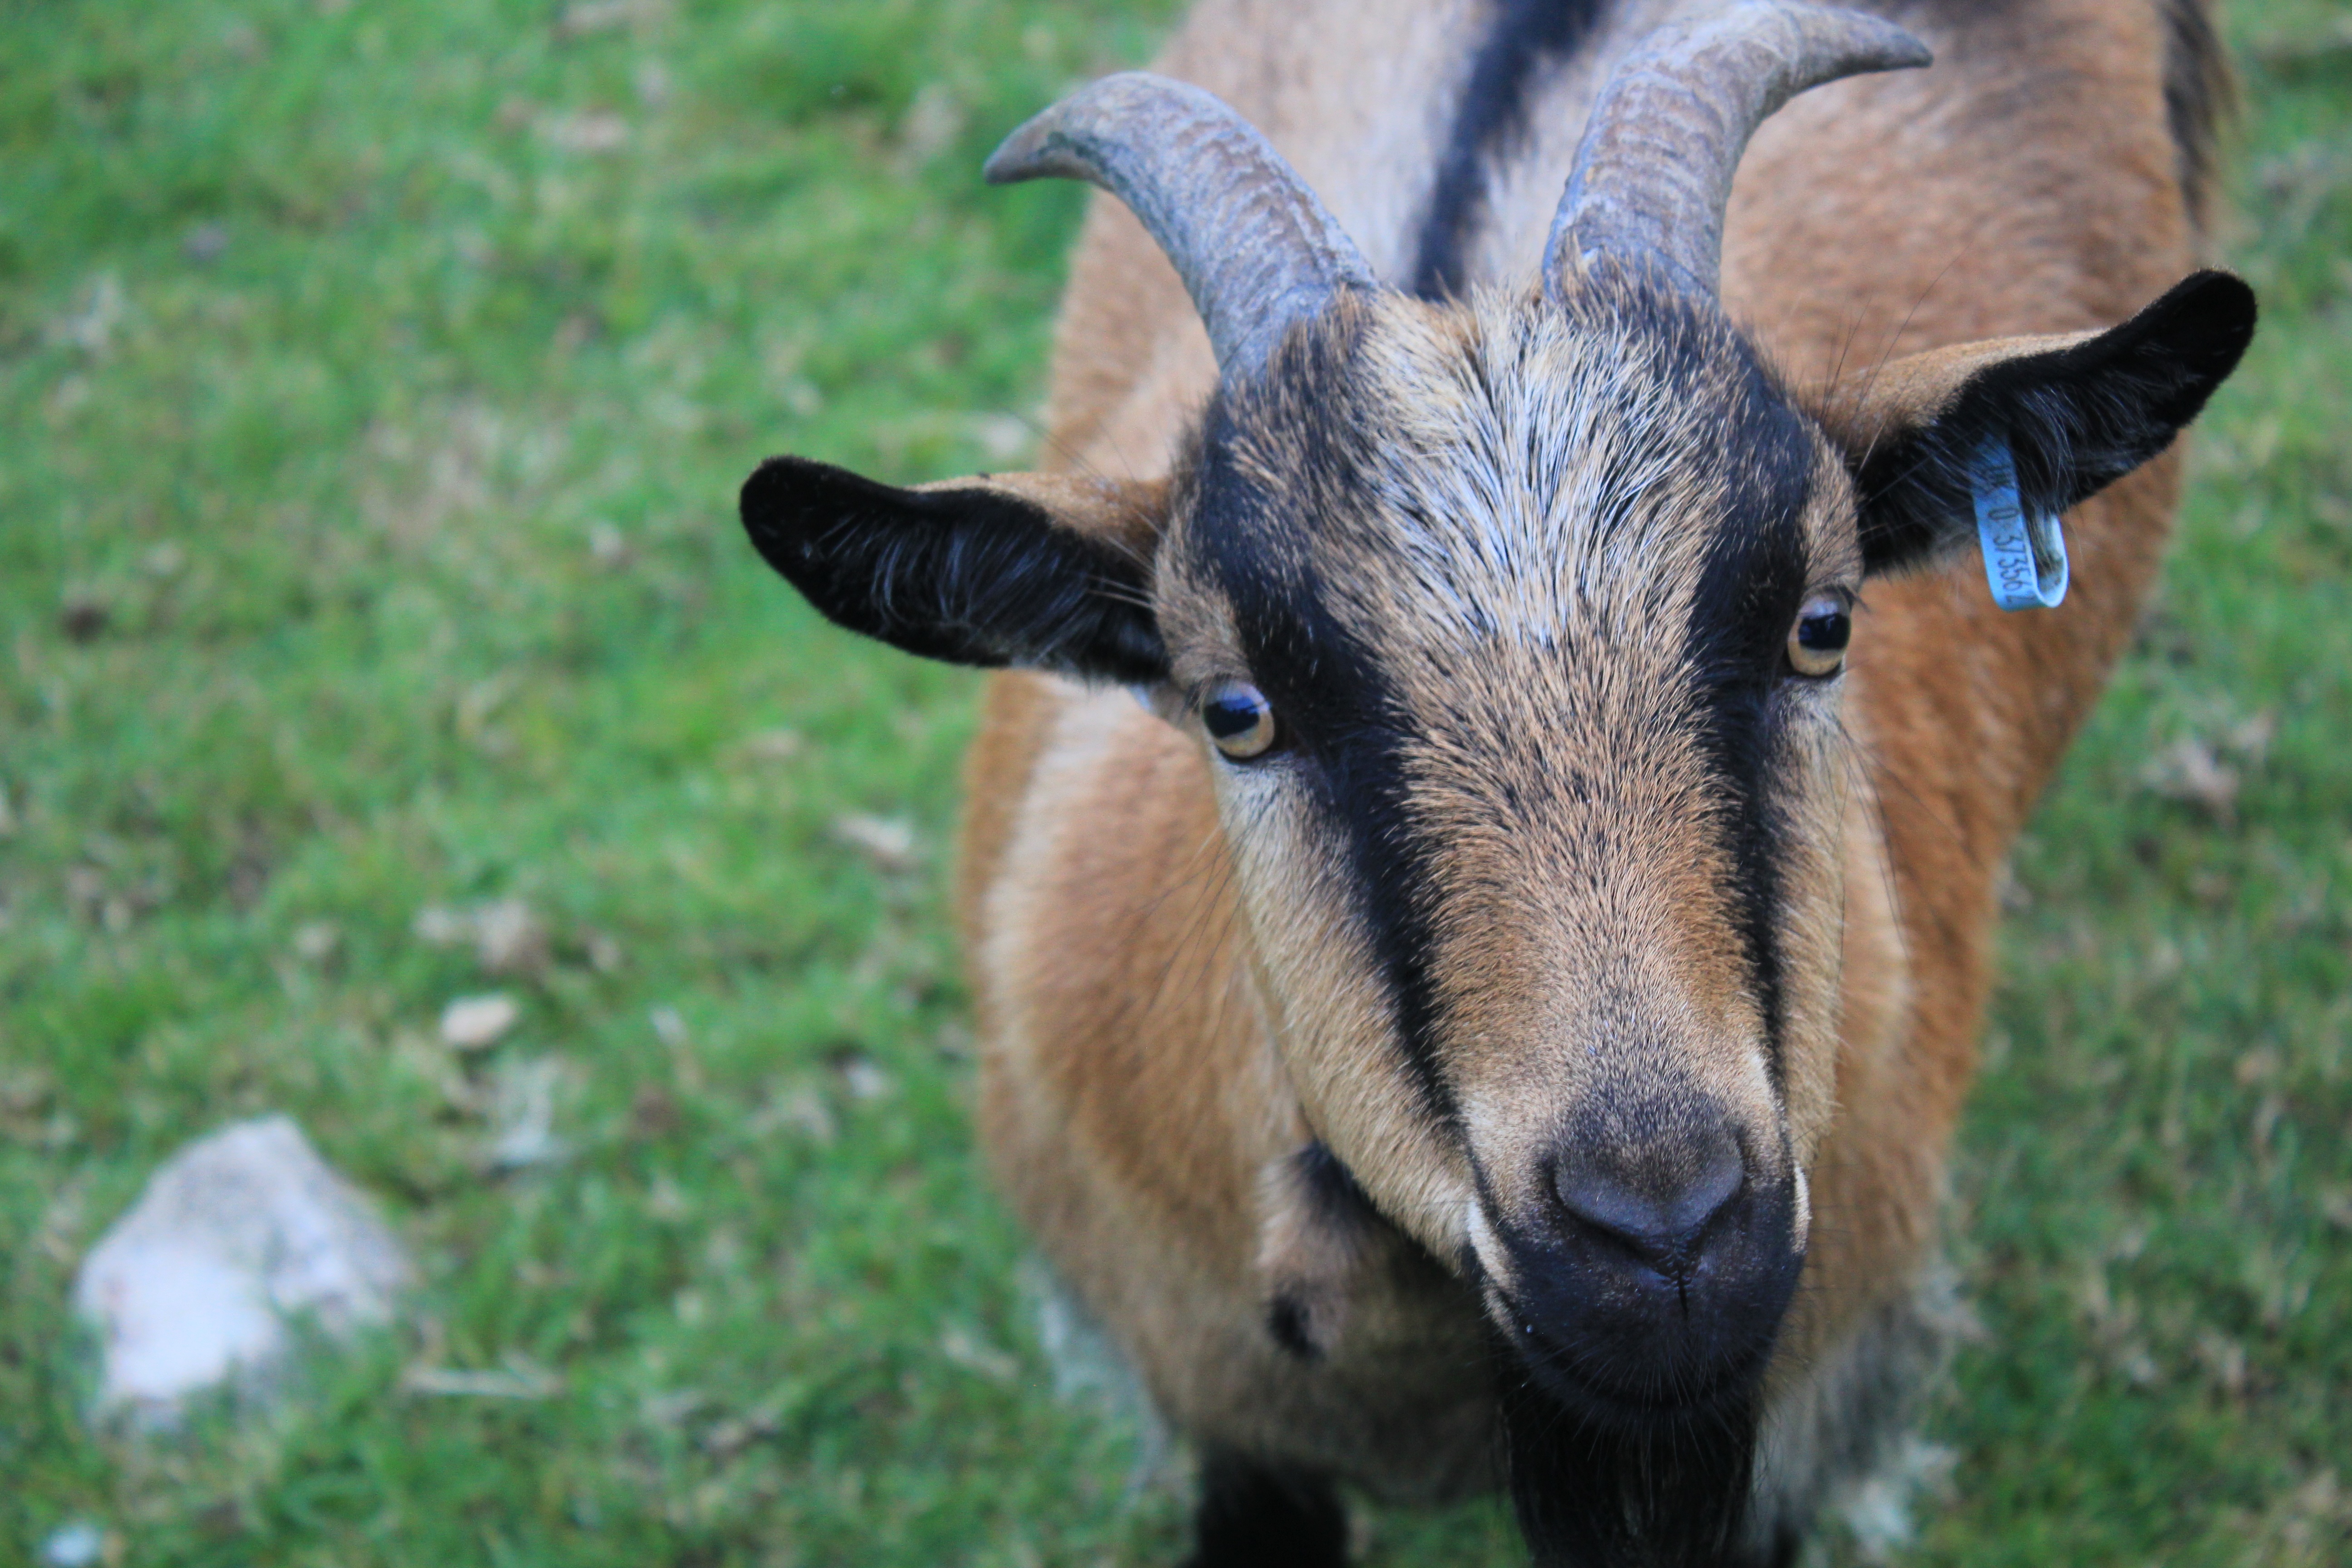
grass, outdoor, farm, meadow, countryside, animal, cute, looking, village, wildlife, goat, horn, rural, pasture, grazing, sheep, brown, mammal, agriculture, fauna, goats, vertebrate, sheeps, stare, horns, horned, cow goat family